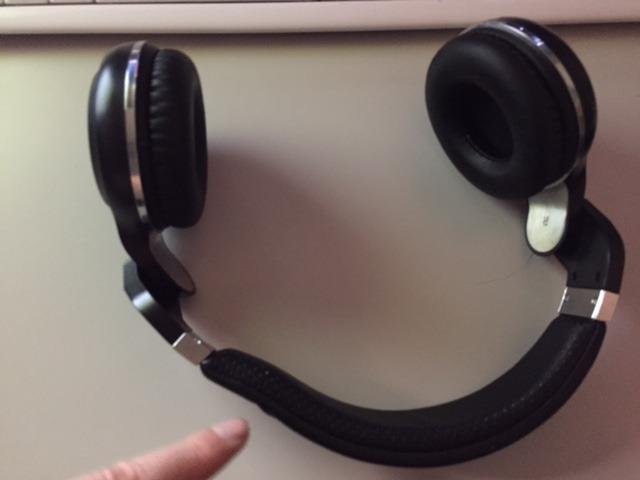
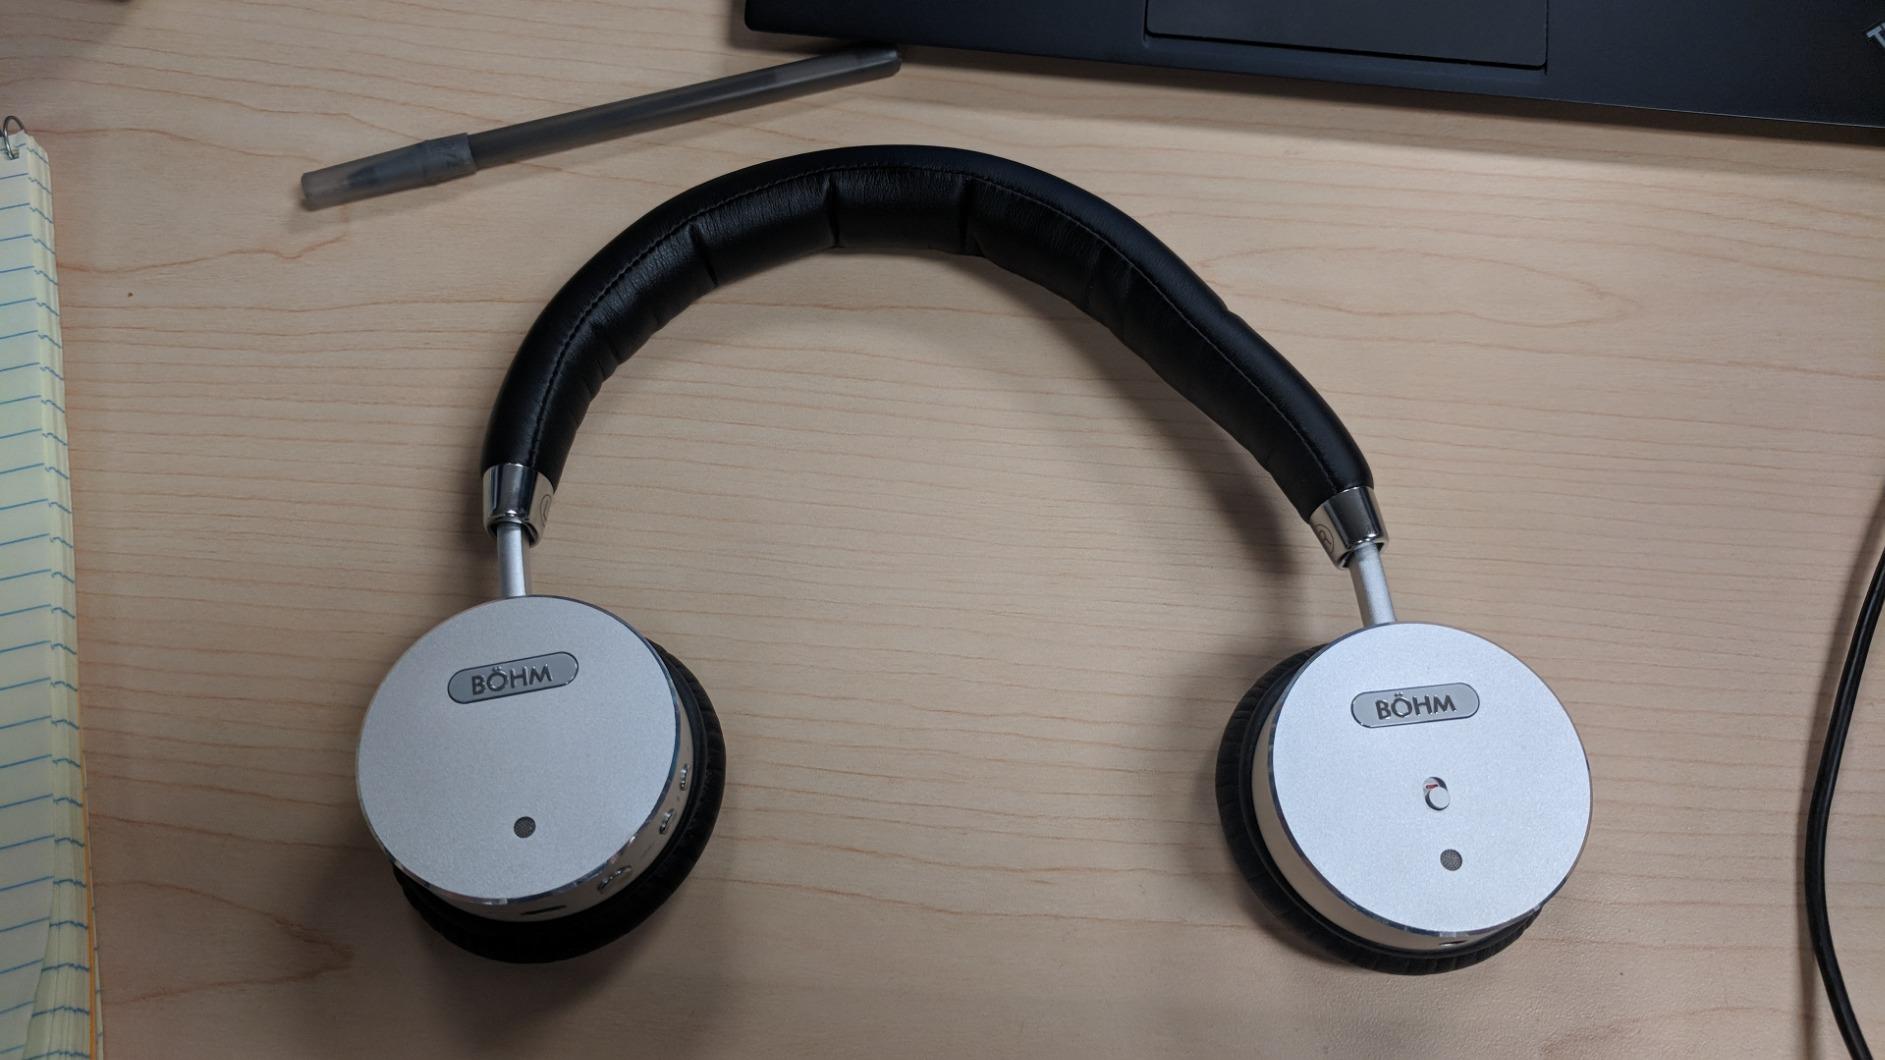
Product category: headphones
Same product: no